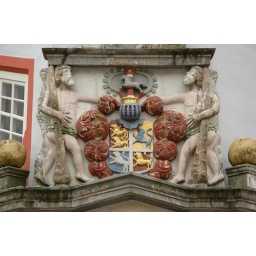
repaired in mdcxcv ; Juleum was the home of the University, est. 1576 ; the buildings were built between 1592 &amp;amp; 1612.